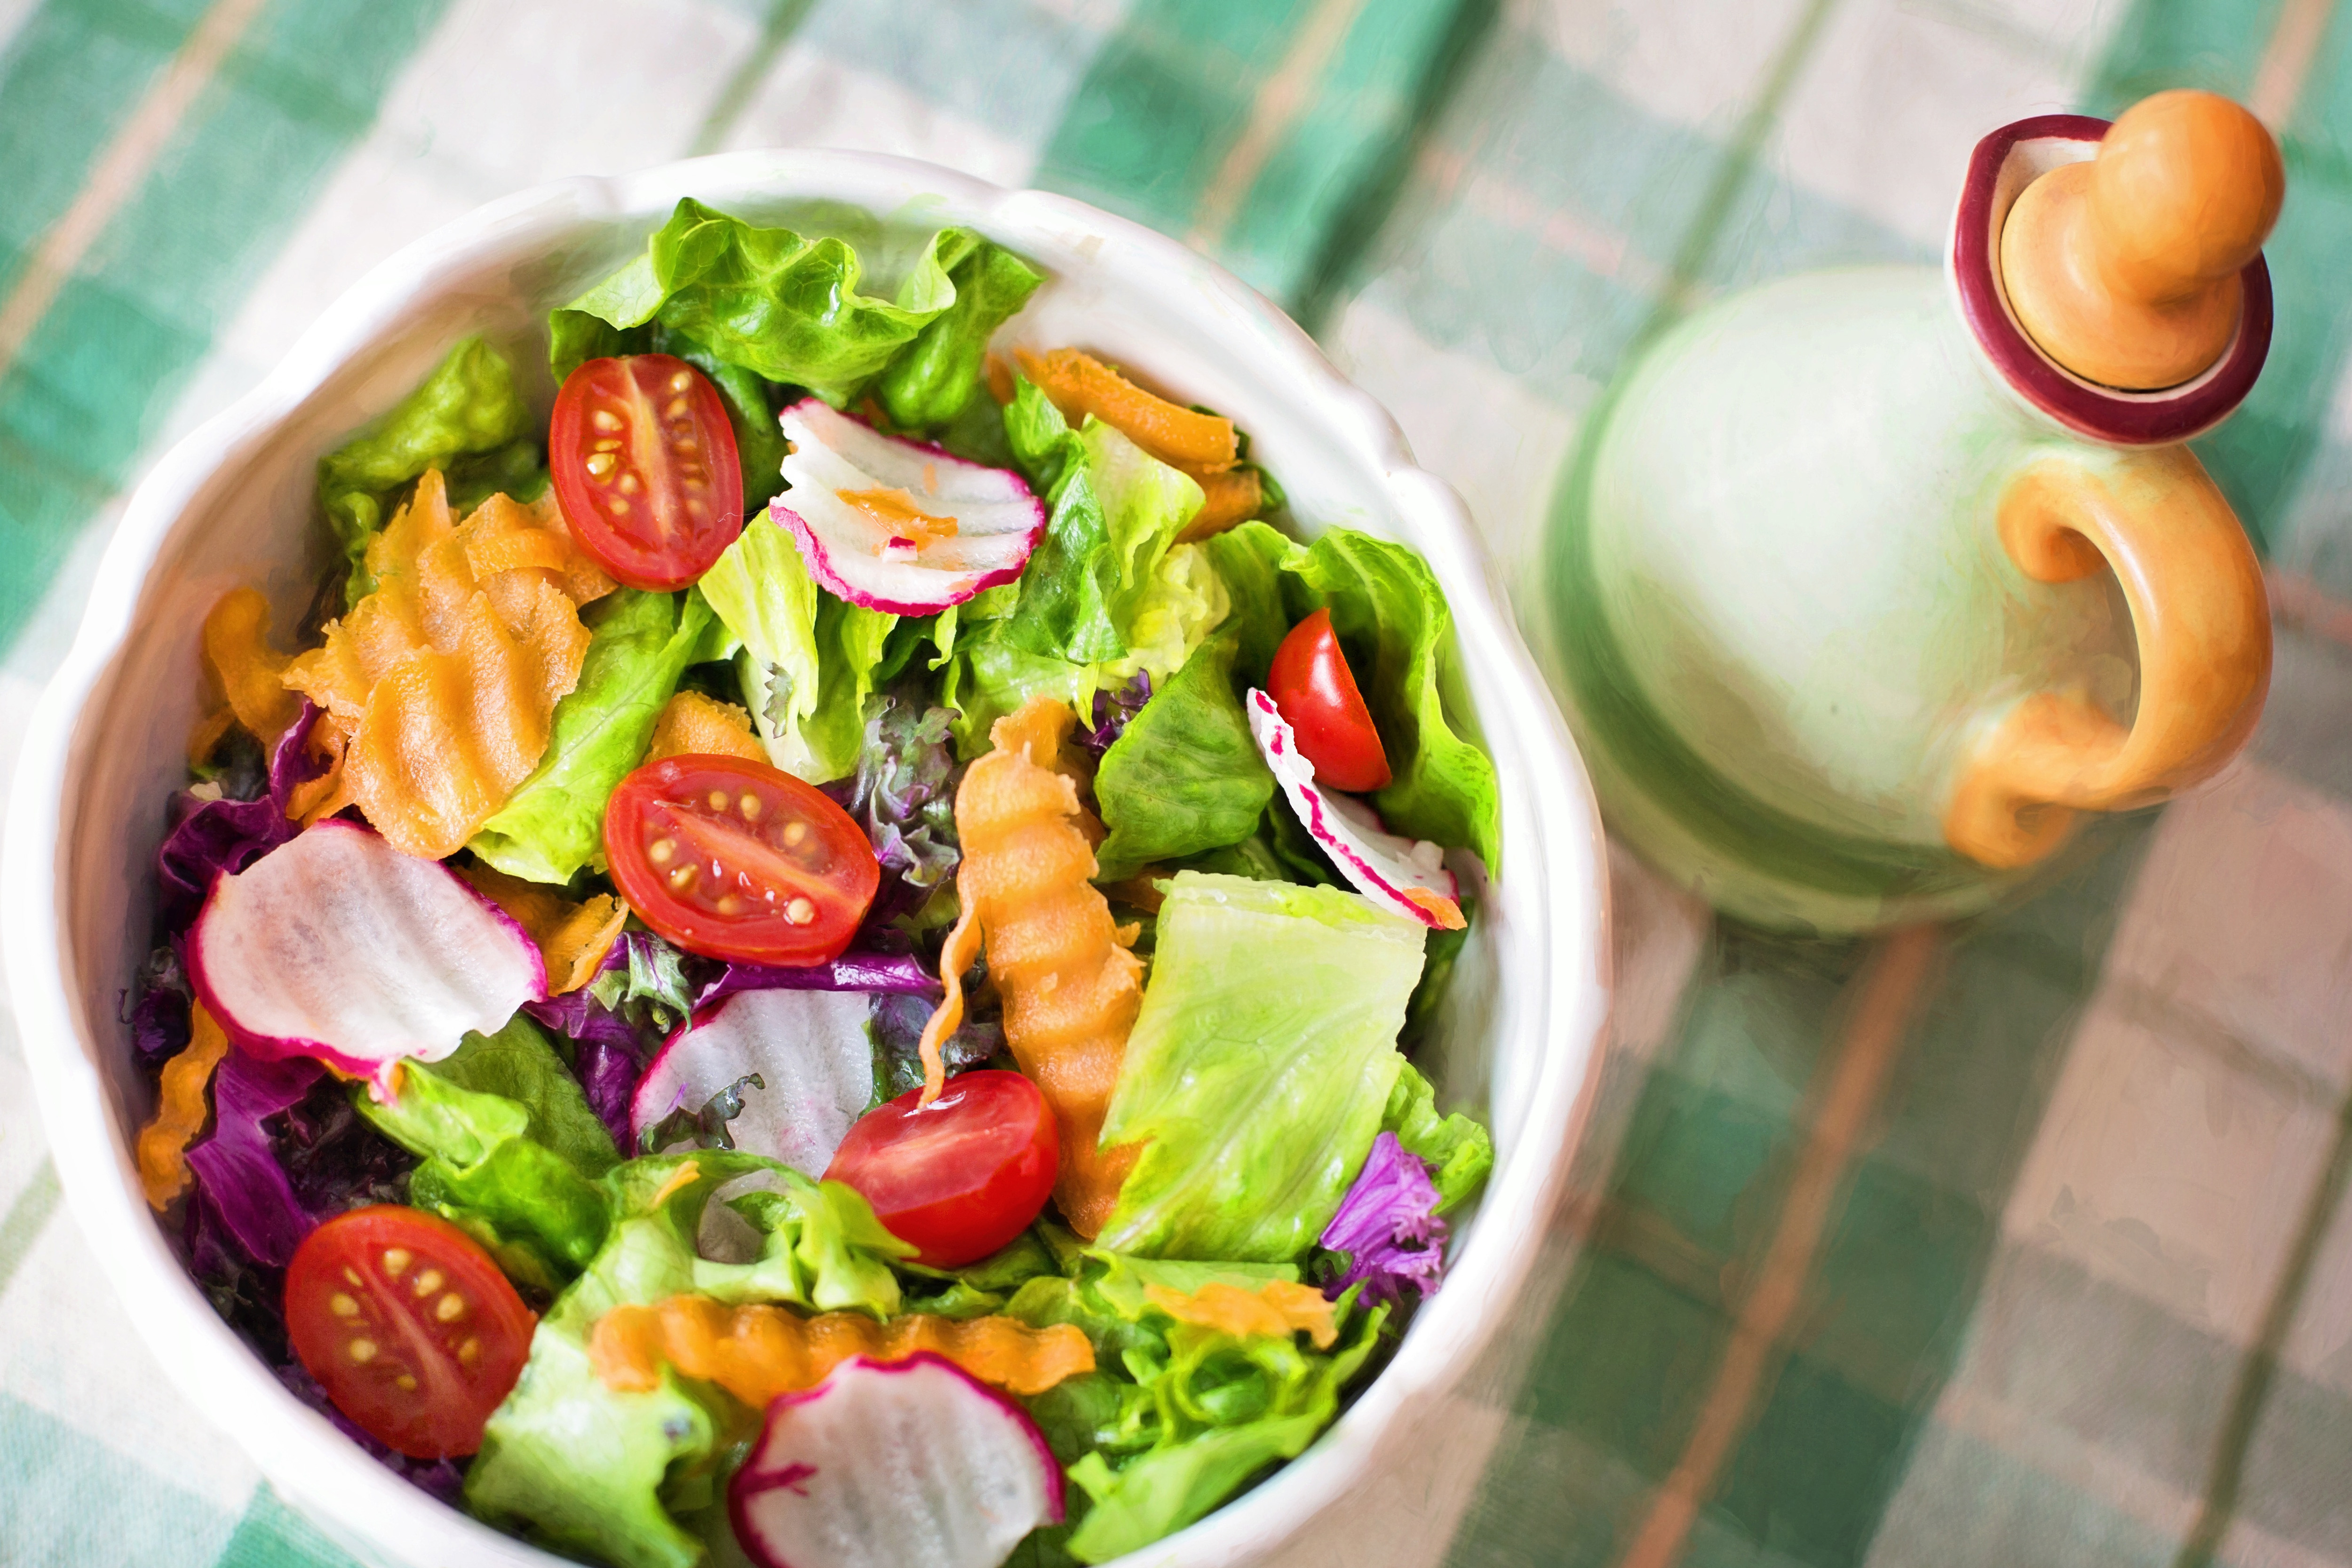
dish, food, garden salad, salad, cuisine, vegetable, ingredient, vegetarian food, produce, leaf vegetable, spinach salad, recipe, vegan nutrition, lettuce, caesar salad, superfood, greek salad, side dish, fattoush, fruit salad, lunch, american food, greek food